Karachi Agreement

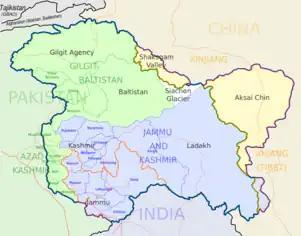
The princely state of Jammu and Kashmir with the current Line of Control defined in 1972 (similar to that of 1949)

The Karachi Agreement formally called the "Agreement Between Military Representatives of India and Pakistan Regarding the Establishment of a Cease-Fire Line in the State of Jammu and Kashmir," was signed on 27 July 1949, supervised by the Truce Subcommittee of the UNCIP.